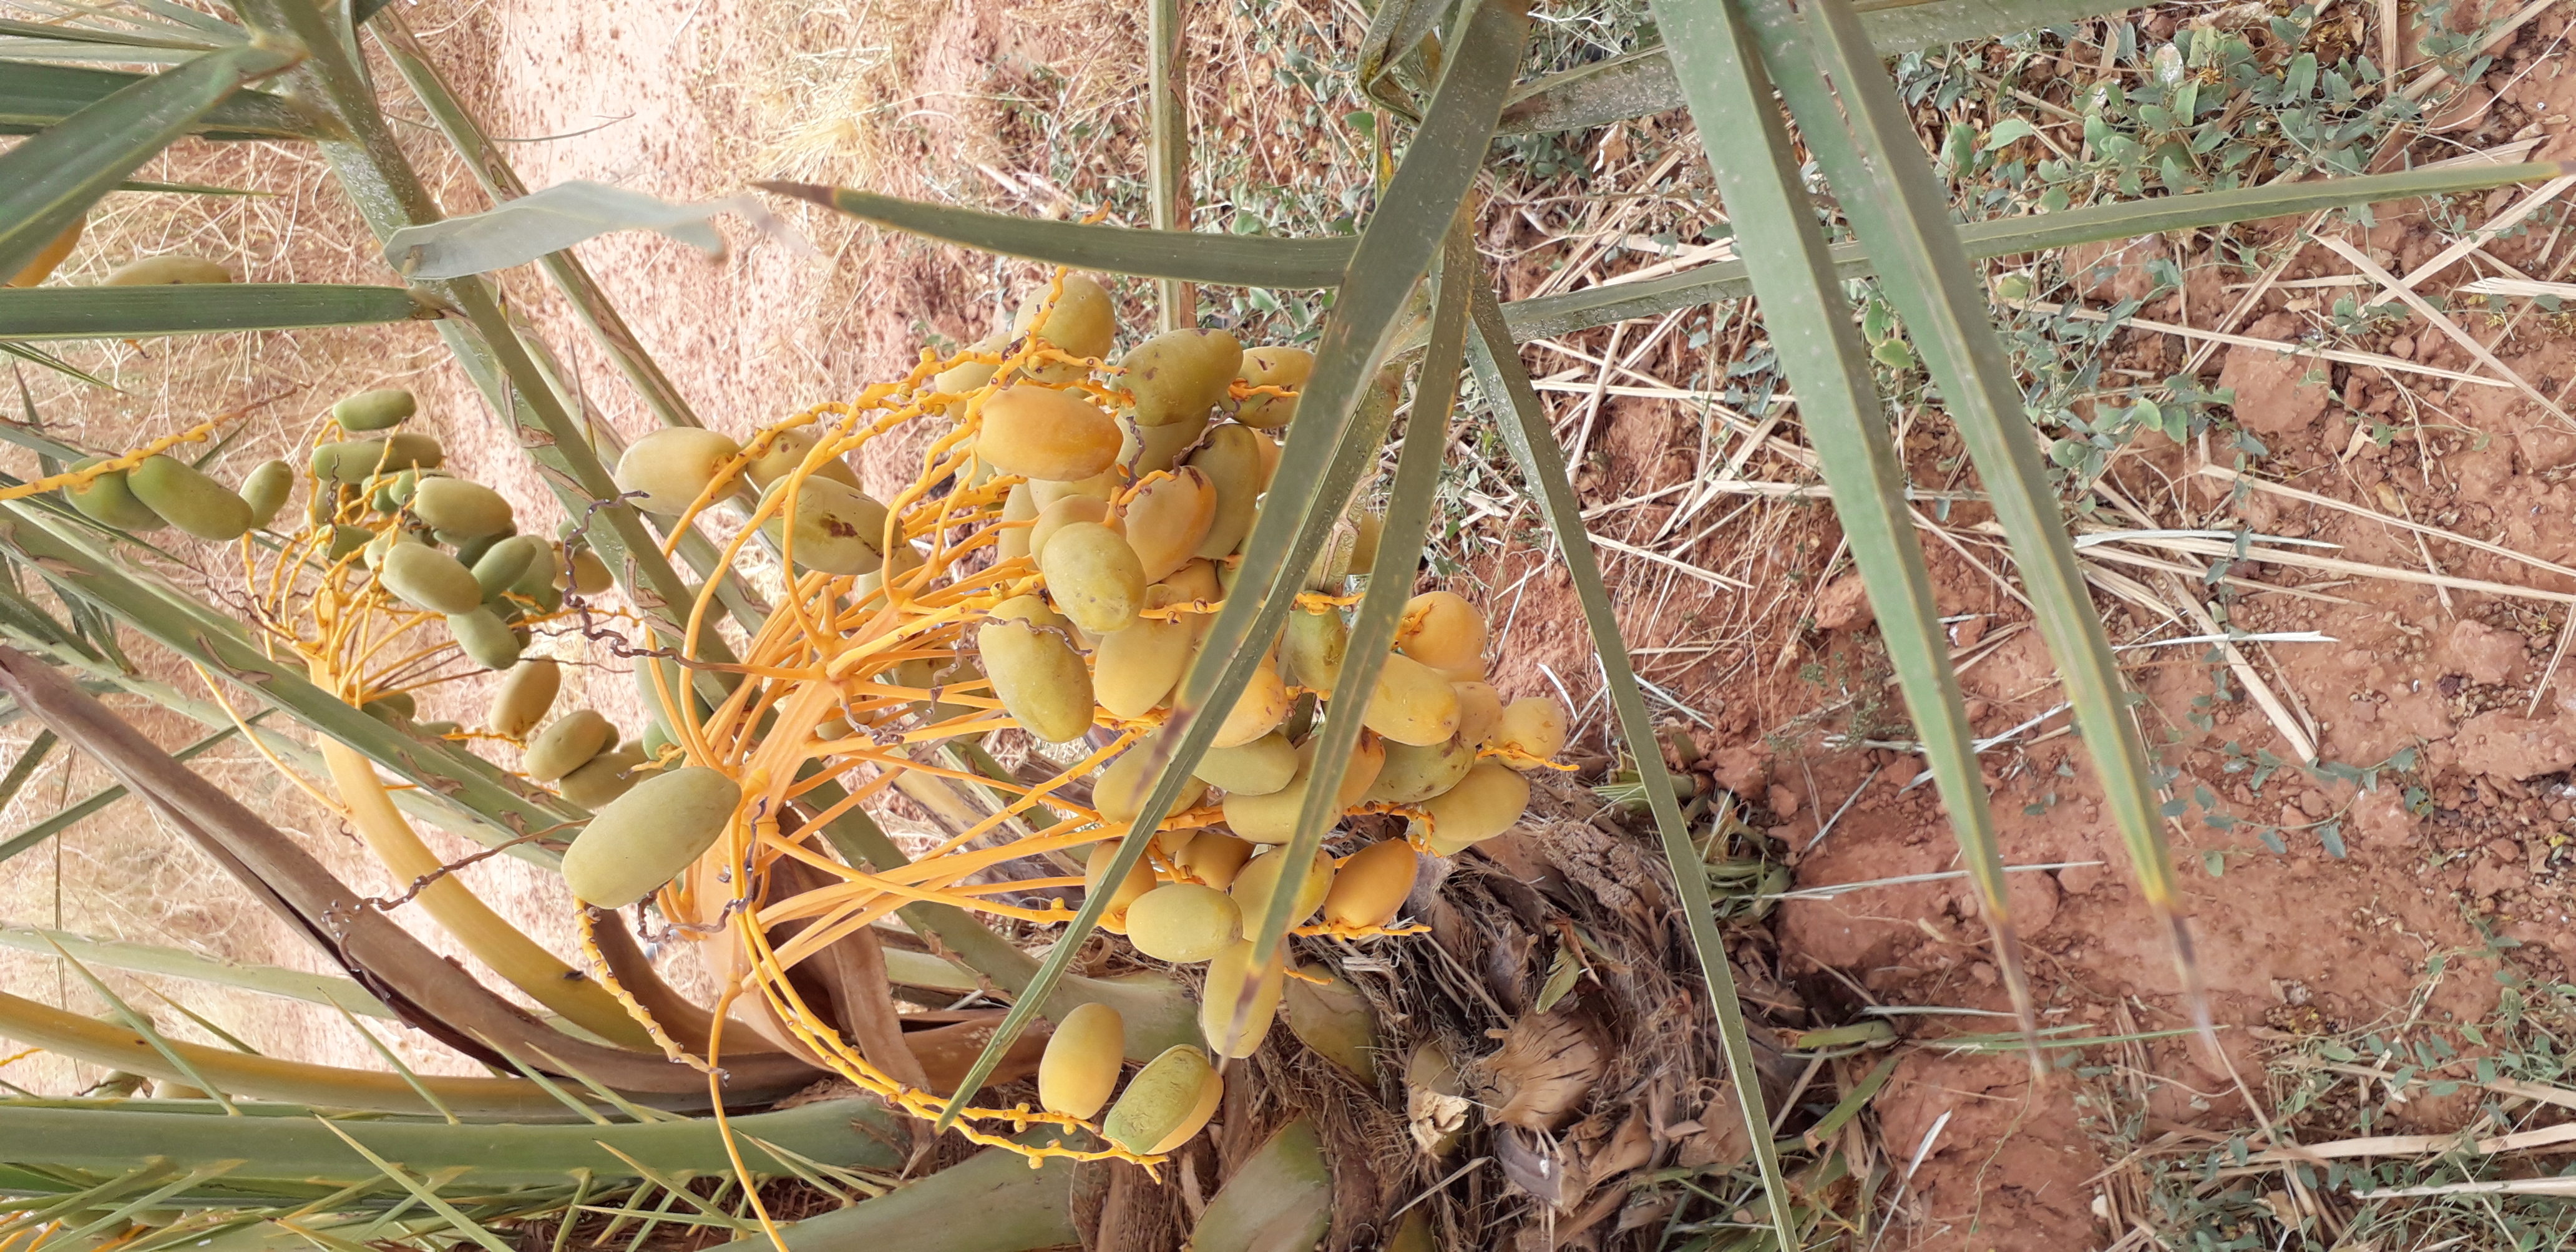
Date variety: Boumajhoul